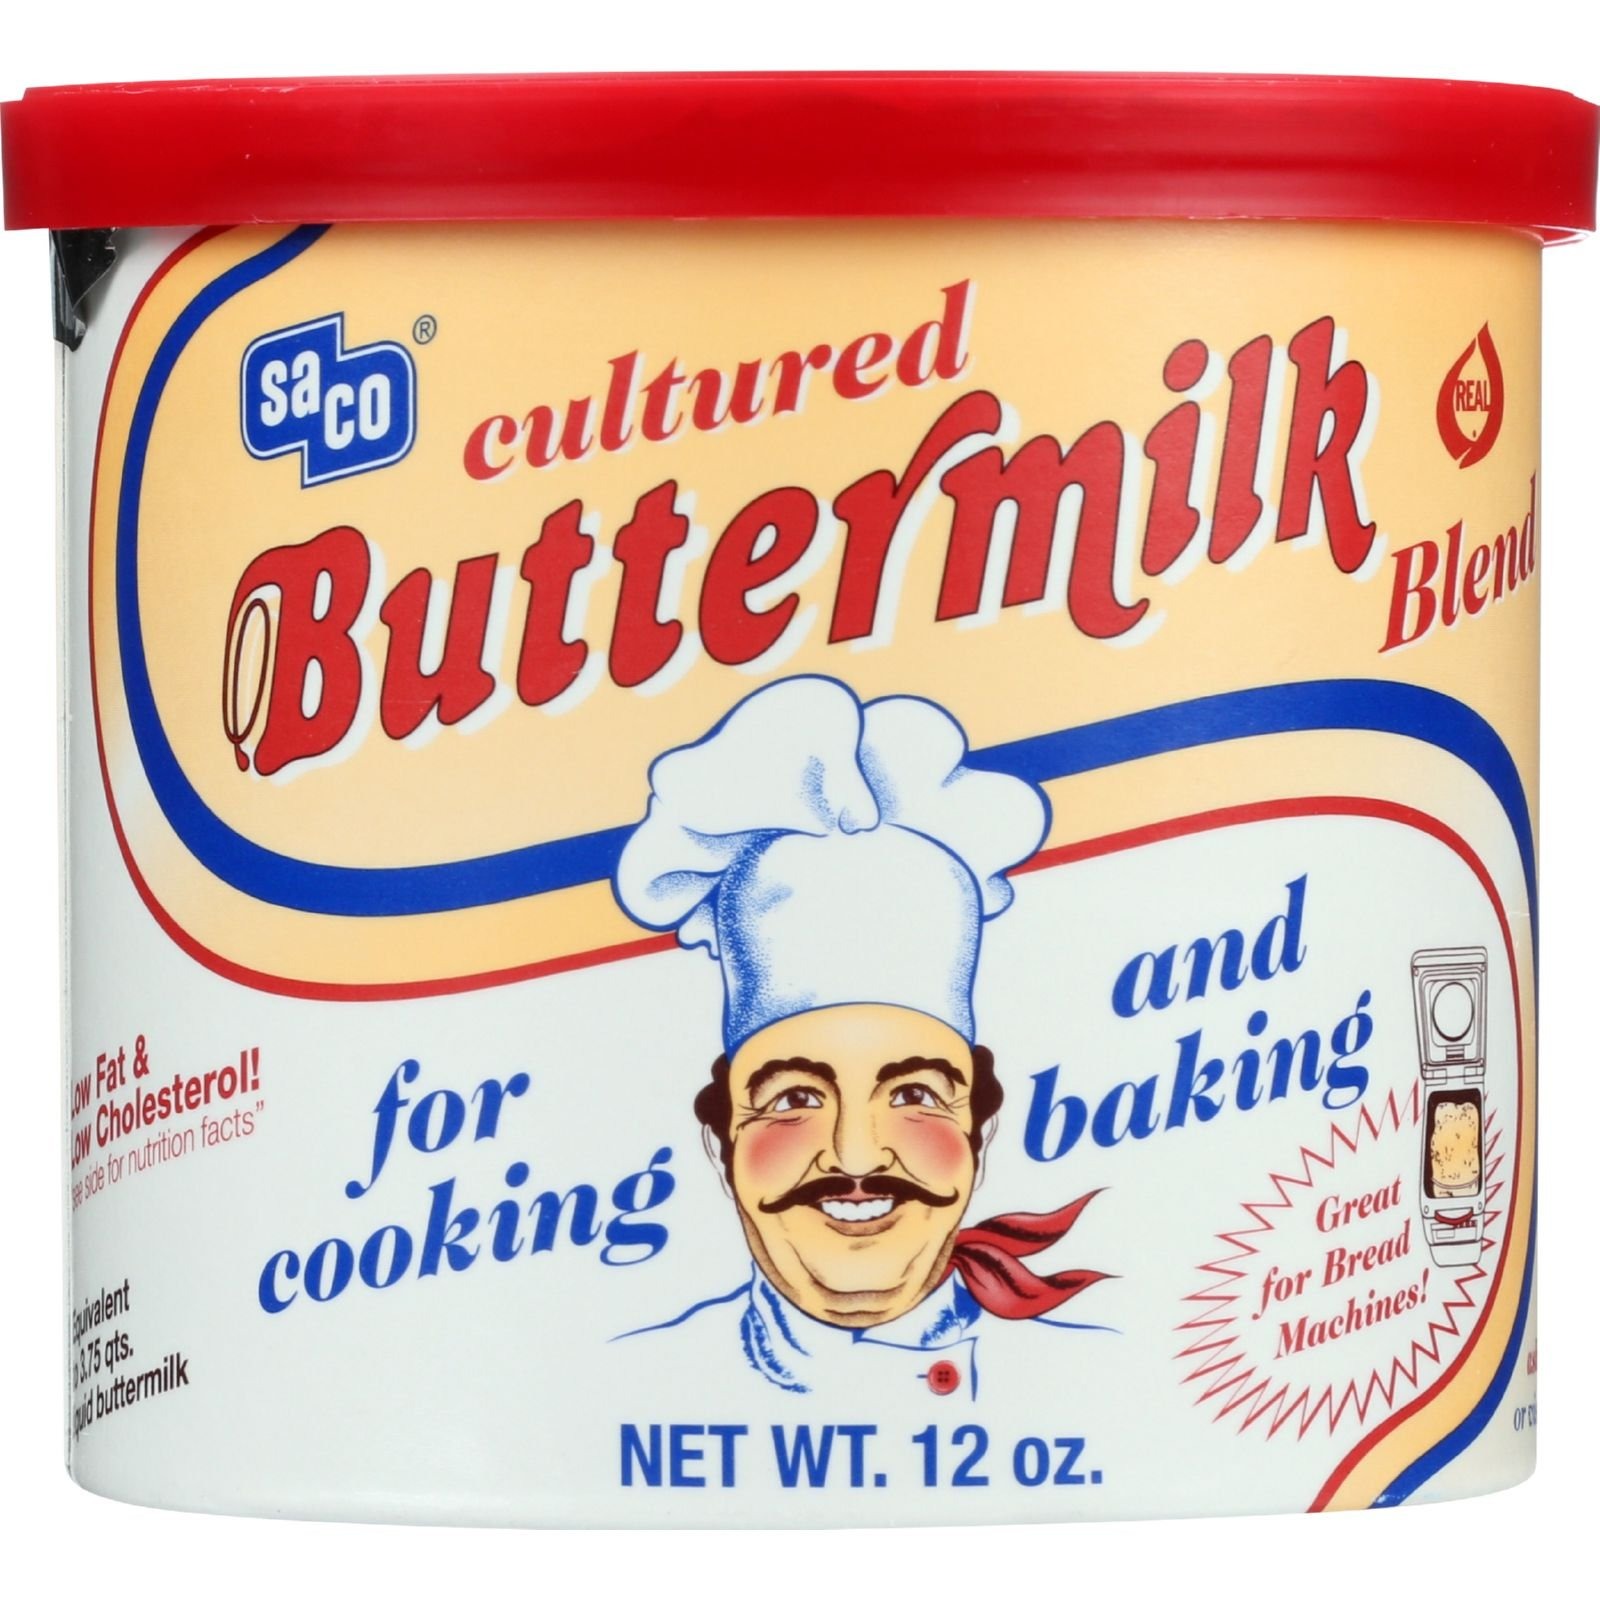
Item Name: Saco Foods Buttermilk Powder (12x12OZ)12
Value: 1.0
Unit: Count

Price: 5.74